History of Atalanta BC

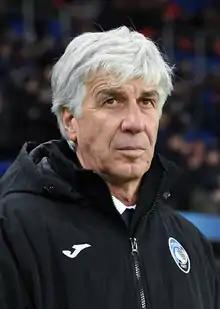
Gian Piero Gasperini, under whom Atalanta achieved its highest ever league finishes and qualified for the Champions League

Reja's contract was not renewed at the end of the 2015–16 season, leading to his departure and replacement with Genoa coach Gian Piero Gasperini. Atalanta began the 2016–17 season with only three points in the first five matches, leaving Gasperini at risk of being sacked. However, with integration of many youth players into the first team, among them midfielders Roberto Gagliardini and Franck Kessié and defenders Mattia Caldara and Andrea Conti, the club's performances steadily improved throughout the season, and the players' eventual sales helped consolidate the club financially. Atalanta was then able to acquire the stadium in Bergamo in 2017 from the comune for €8.6 million, becoming one of only four Serie A clubs to own its home stadium. This acquisition allowed the club to authorize a renovation project for the stadium; renovation work started in 2019 and was initially expected to be completed in 2021, though completion of the final phase was first delayed until late 2022 and then until August 2024.